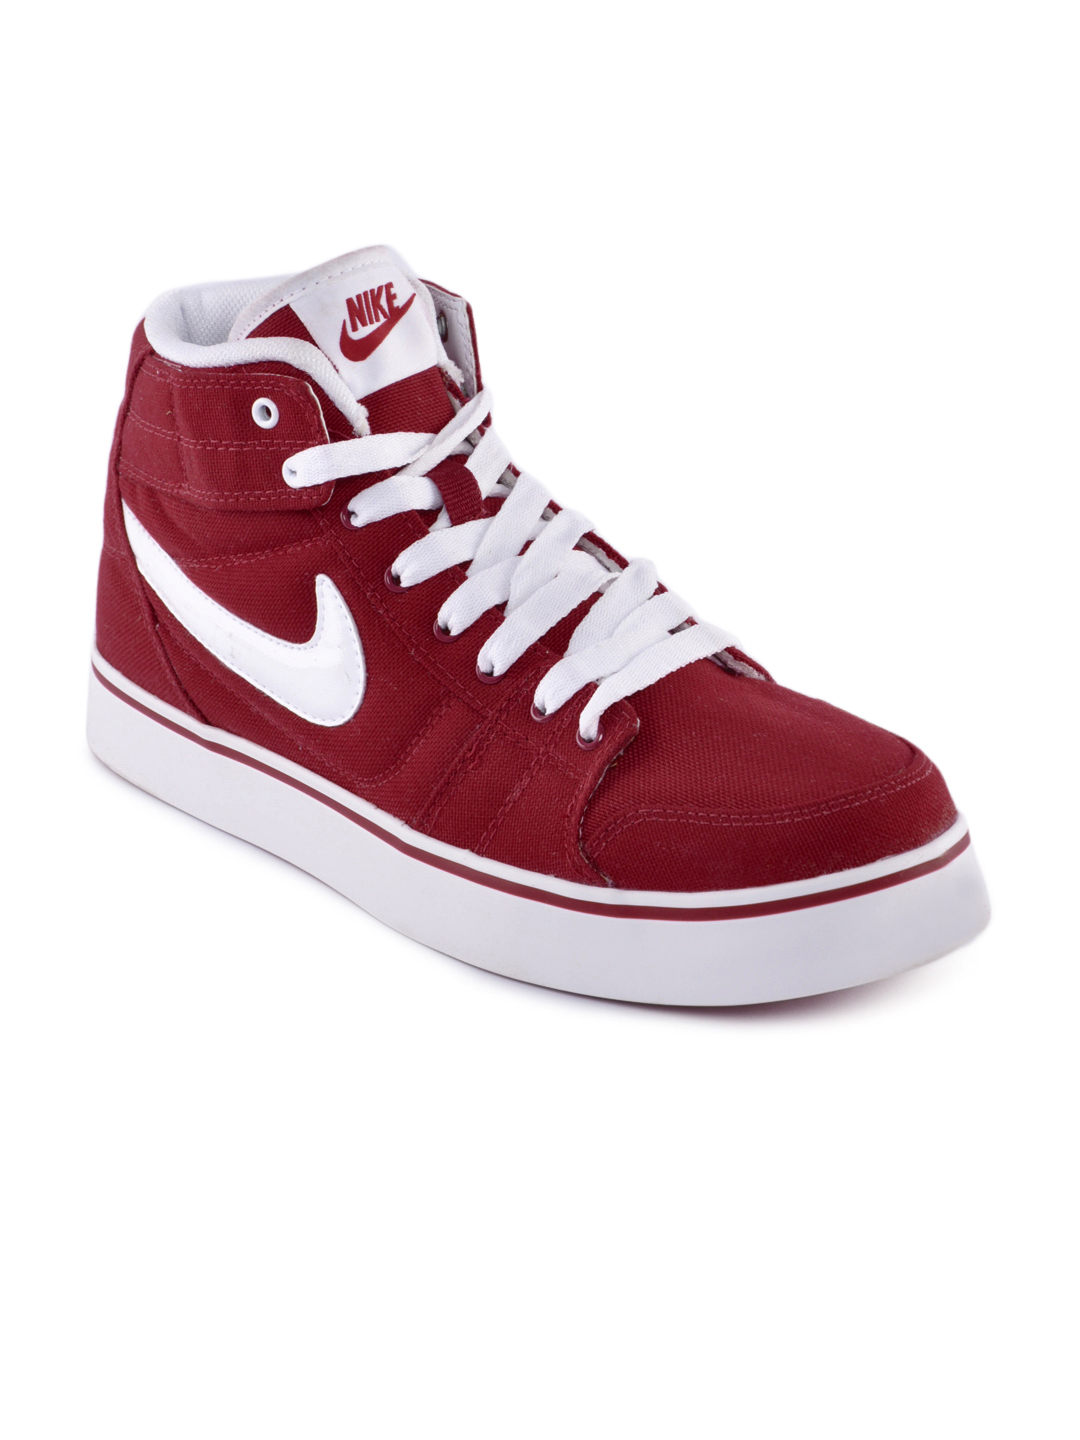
Nike Men Lite Force  Red Casual Shoes
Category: Footwear / Shoes / Casual Shoes
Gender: Men
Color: Red
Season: Summer 2012
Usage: Casual